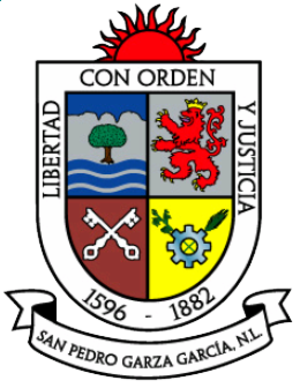
San Pedro Garza Garcia est l'une des 51 municipalités de l'État mexicain de Nuevo Leon et fait partie de la zone métropolitaine de Monterrey.